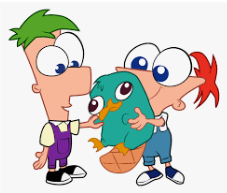
Portrait style: Cartoon Portrait